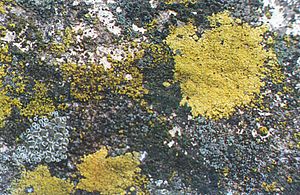
Pionerart
Laver er symbioser mellem alger og svampe, og det gør dem i stand til at være de ultimative pionerarter. Her er der flere forskellige, som koloniserer en betonflade.
I økologien er en pionerart en organisme, der etablerer sig på et område, hvor der før var øde. Det sætter sædvanligvis gang i en succession. Landområder, hvor der ikke tidligere har været liv, har som regel et meget barsk og ugæstmildt miljø. Derfor er pionerarterne nødt til at være hårdføre og tilpasningsduelige.